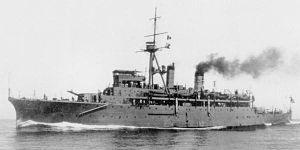
La classe Jingei est une classe de ravitailleur de sous-marins de la Marine impériale japonaise construite entre 1922-24 et ayant servi durant la Seconde Guerre mondiale.